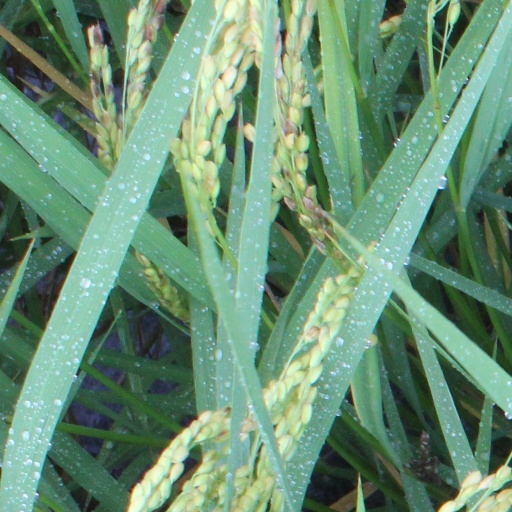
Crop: rice